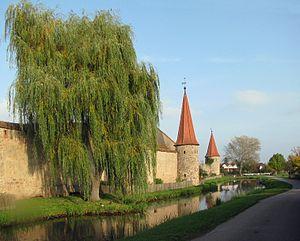
Merkendorf est une ville de Bavière, située dans l'arrondissement d'Ansbach et le district de Moyenne-Franconie.